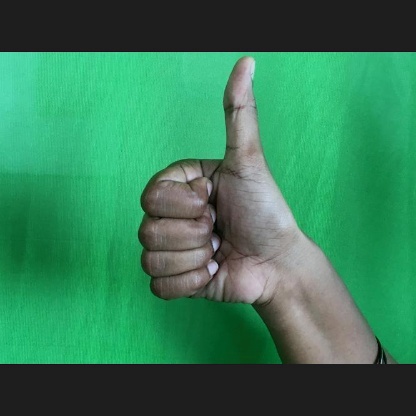
Mudra: Sikharam